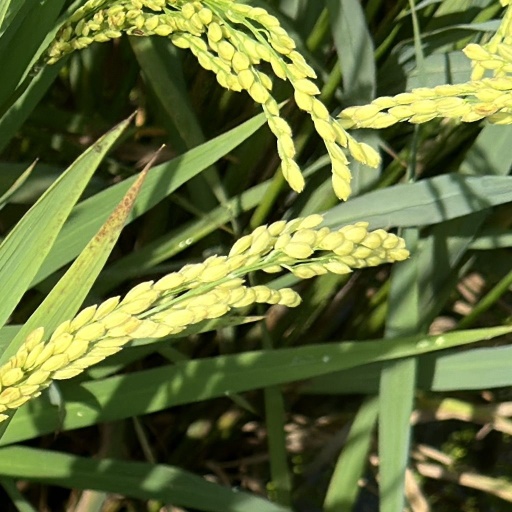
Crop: rice